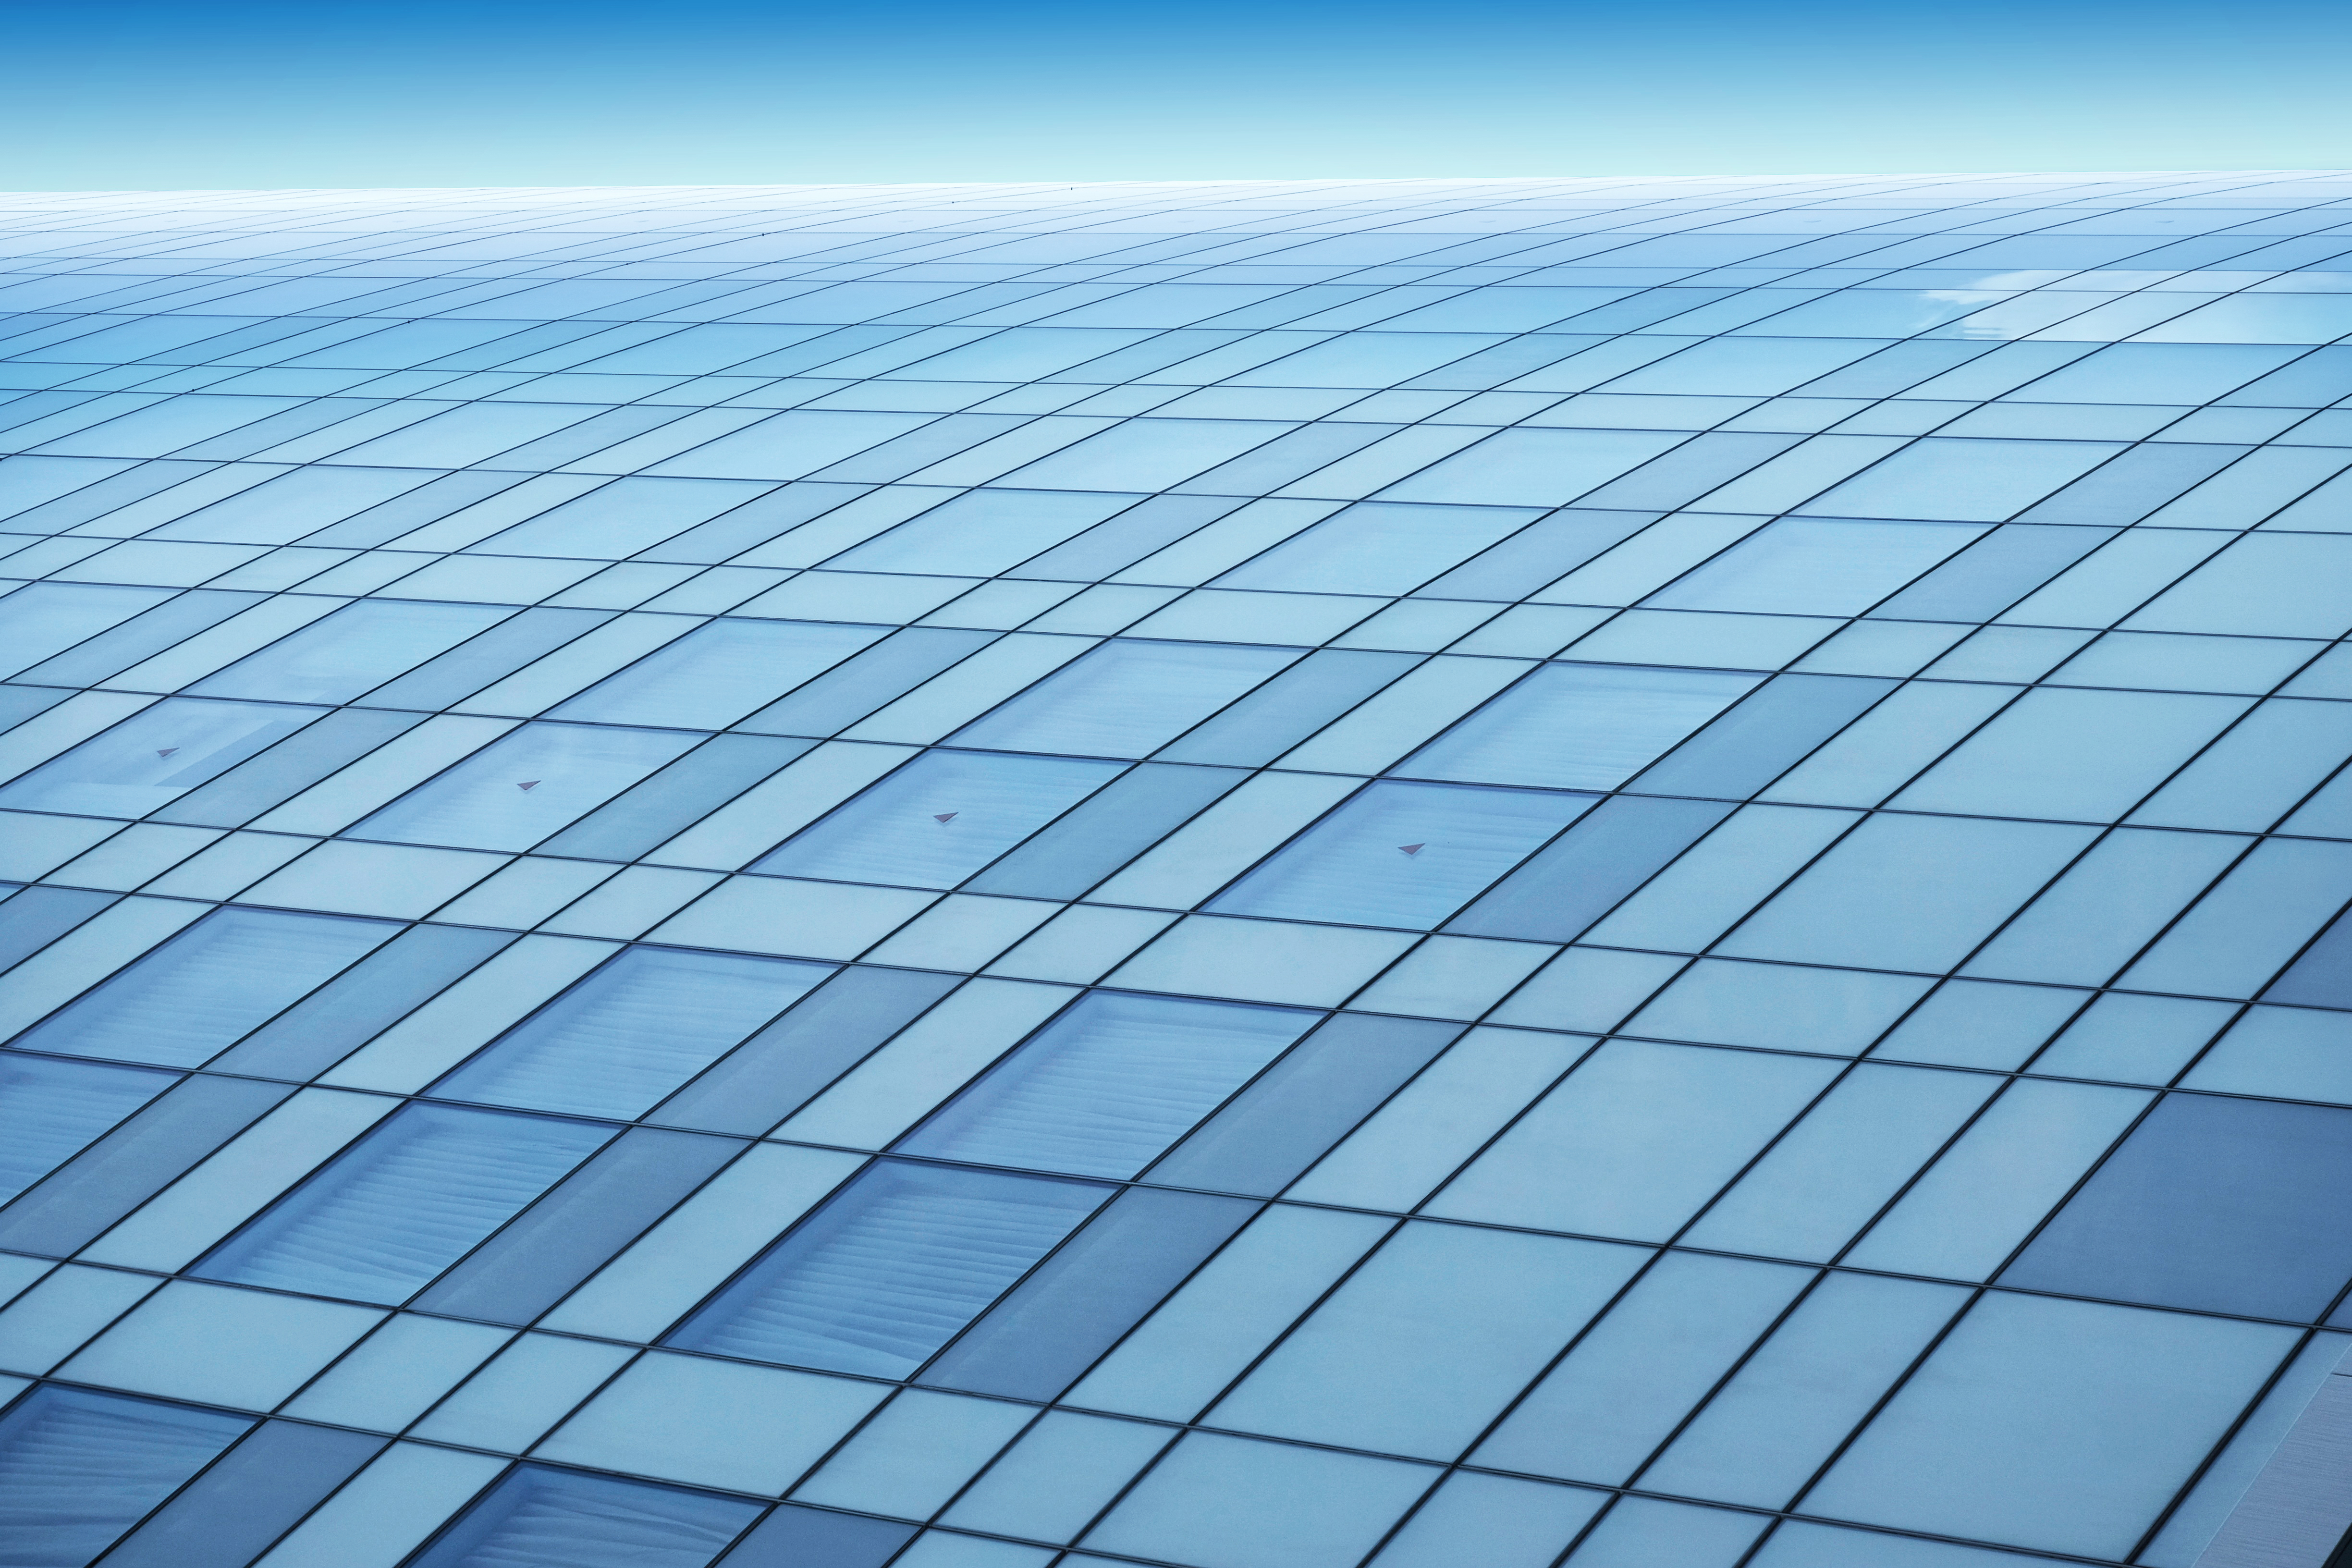
architecture, sky, technology, sunlight, roof, skyscraper, line, facade, blue, electricity, energy, windows, dreamy, daylighting, outdoor structure